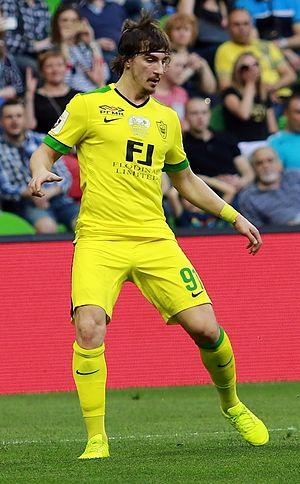
Pavel Vladimirovitch Yakovlev, né le 7 avril 1991 à Lioubertsy, est un footballeur russe qui évolue au poste d'ailier.